2023 AFL Women's Grand Final

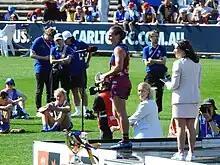
Brisbane Lions captain Breanna Koenen won the 2023 AFLW Grand Final best-on-ground medal

The best-on-ground medal was presented by Erin Phillips, a former Adelaide and Port Adelaide player who had retired at the end of the 2023 season, and herself a dual winner of the medal. Phillips was part of a five-person voting panel chaired by Seven Network commentator and Adelaide premiership player Abbey Holmes and also included AFL.com.au reporter Gemma Bastiani, Herald Sun reporter Lauren Wood and ABC broadcaster Quentin Hull. The medal was awarded to Bre Koenen, who had nineteen disposals, ten tackles, seven marks, and a goal.